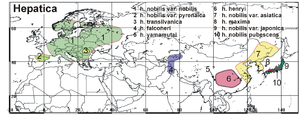
Hepatica, est un genre de plantes herbacées de la famille des Ranunculaceae. Leur nom provient de la forme de leurs feuilles, qui rappelle vaguement les lobes du foie. Les dix espèces répertoriées dans le genre habitent toutes des forêts feuillues des zones froides de l'hémisphère nord.